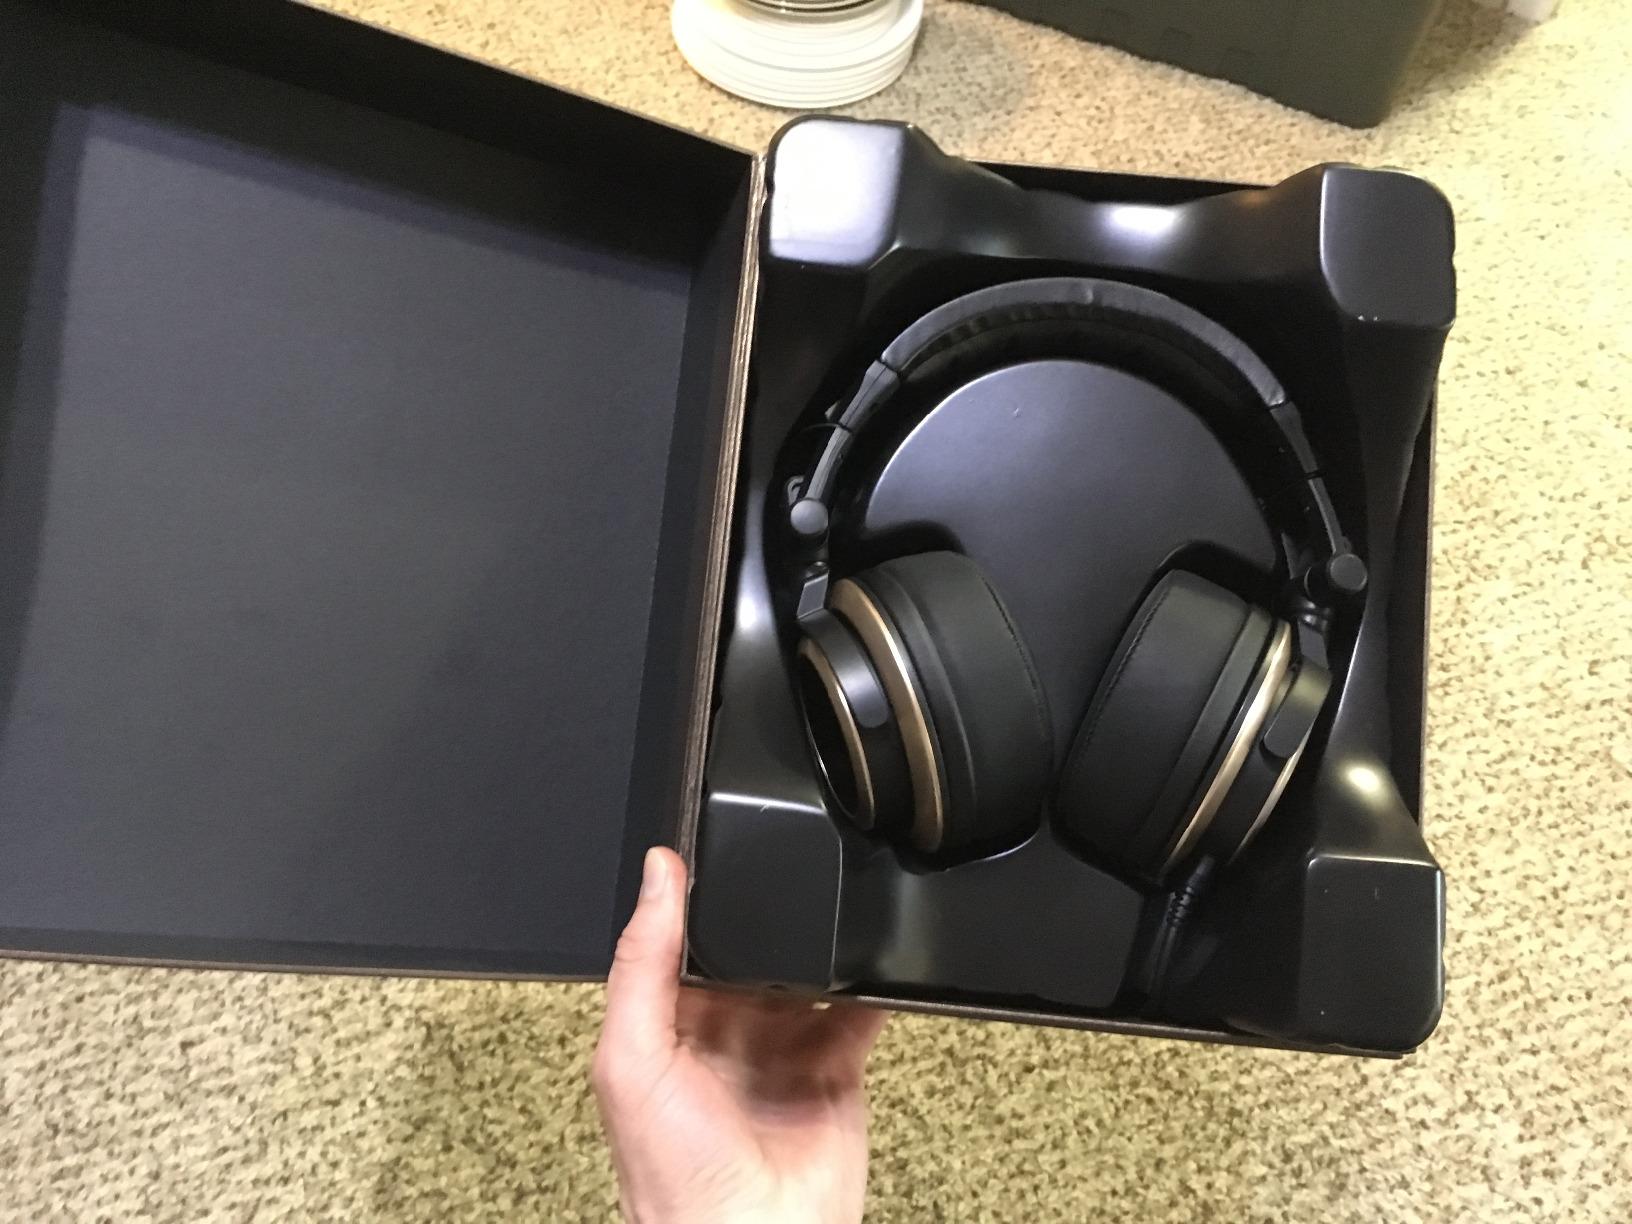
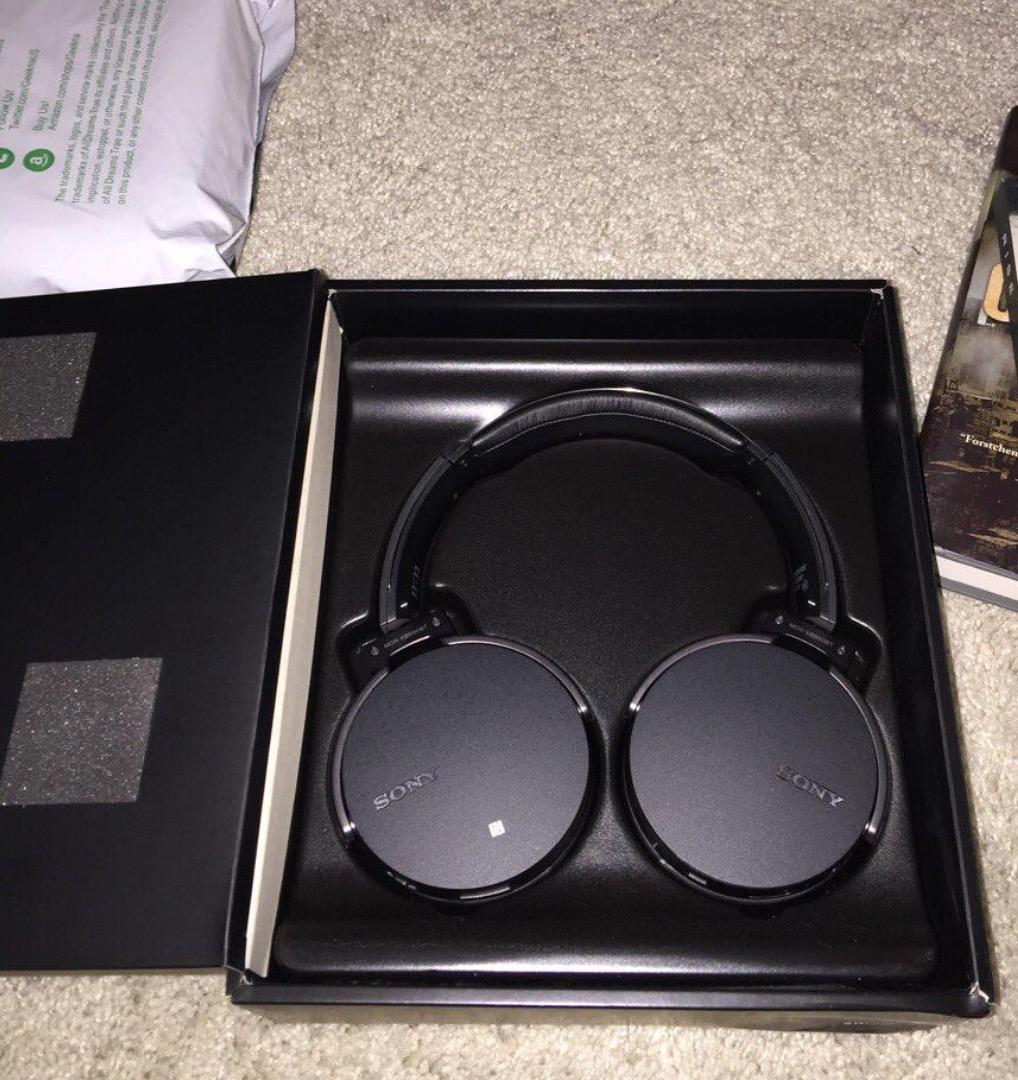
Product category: headphones
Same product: no